Jonathan Bond

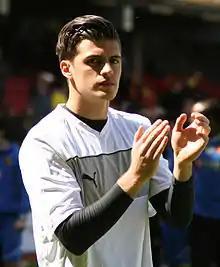
Bond with Watford in 2014

Jonathan Henry Bond (born 19 May 1993) is an English professional footballer who plays as a goalkeeper for Houston Dynamo.